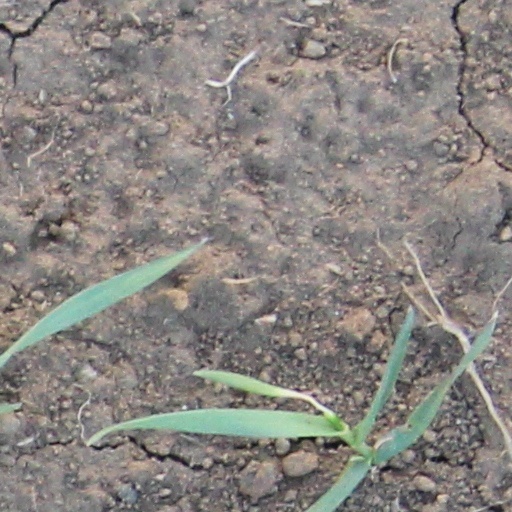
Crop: wheat